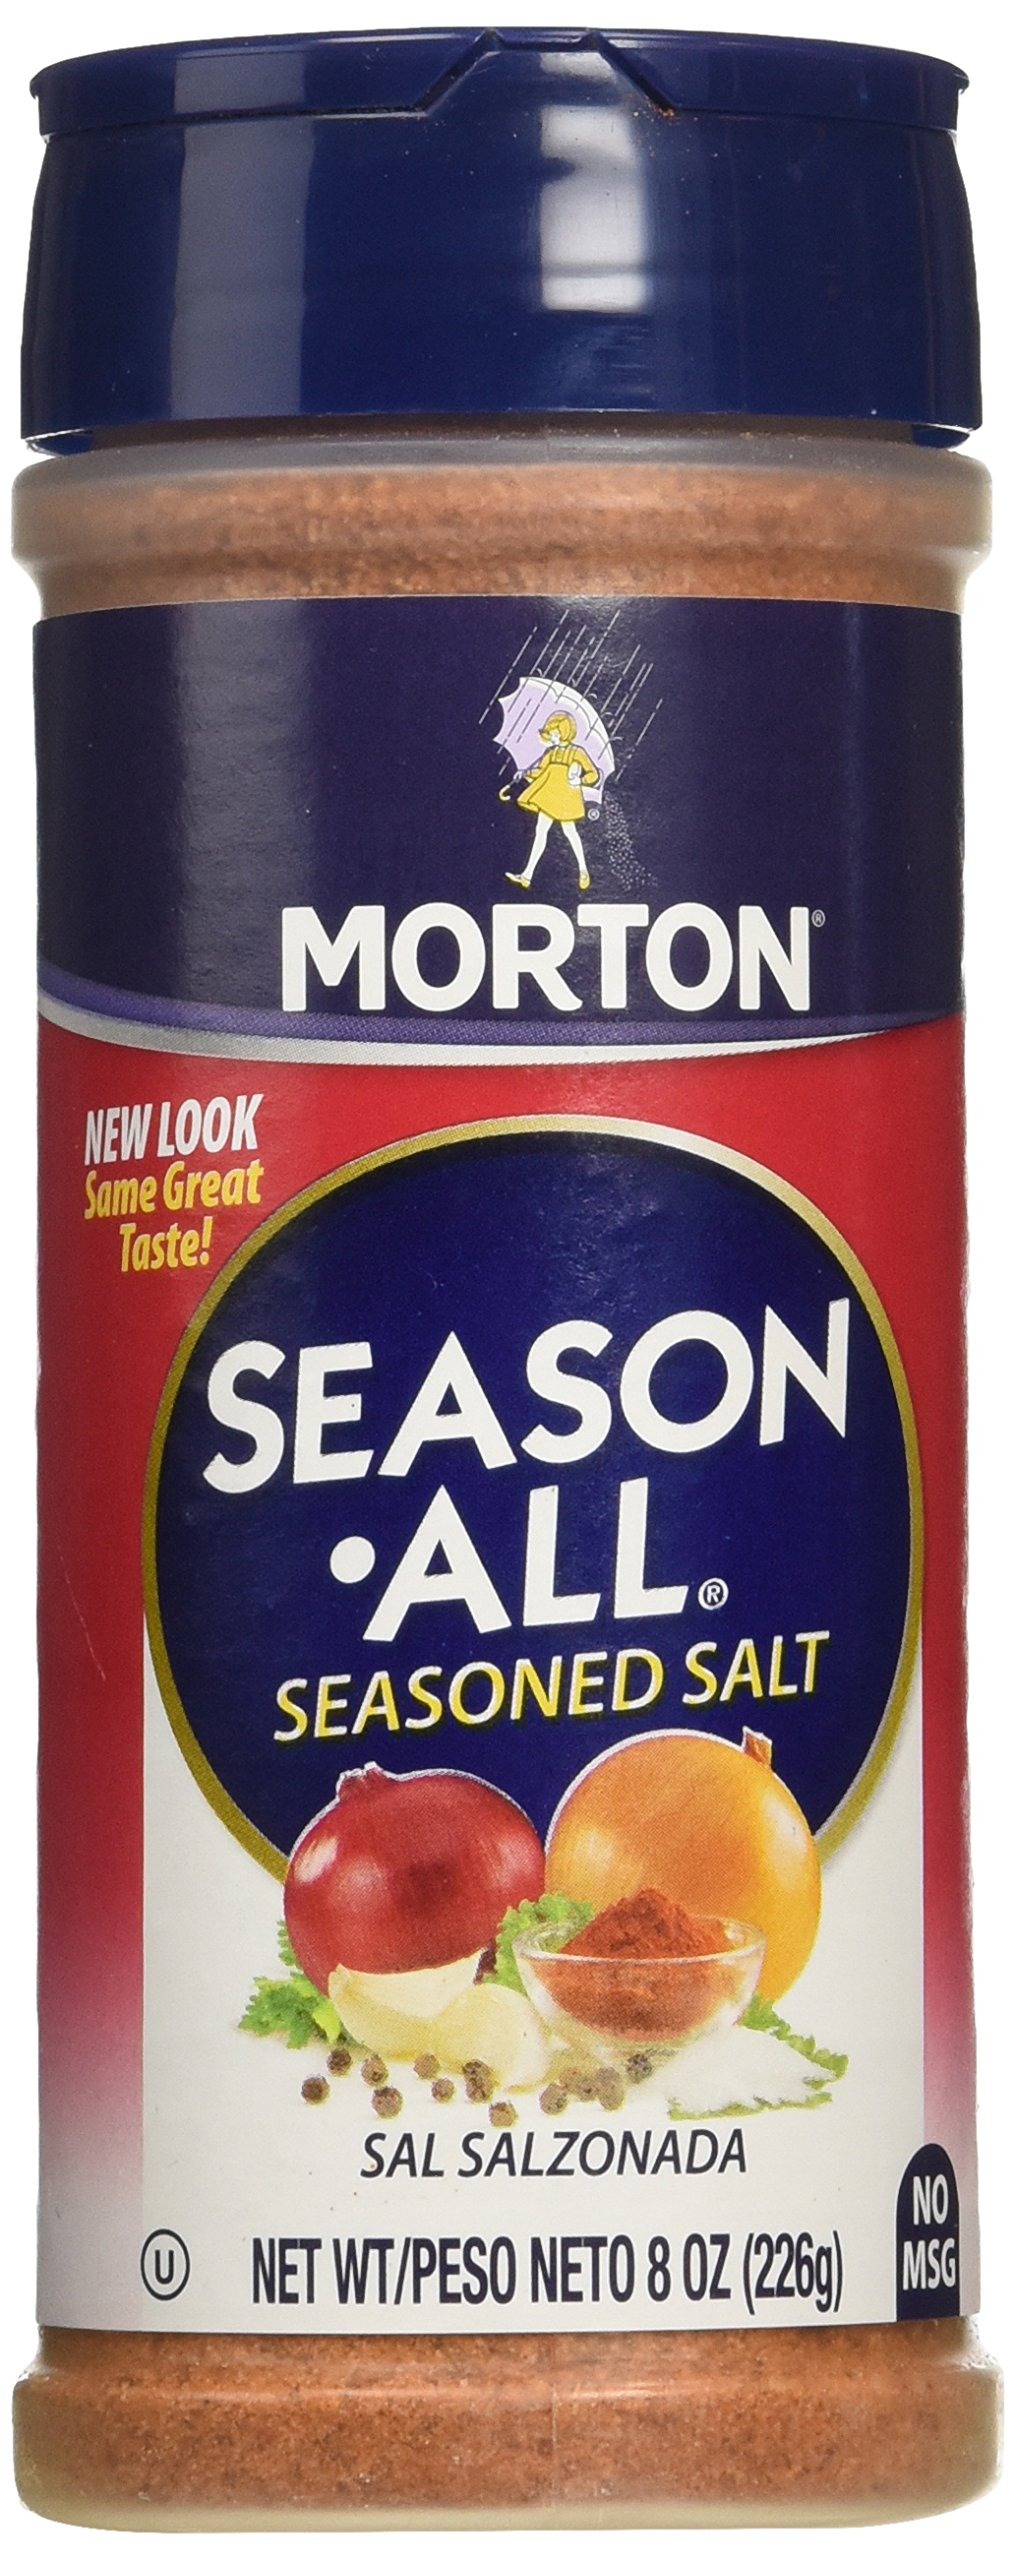
Item Name: Morton Salt Season-All Seasoned Salt, 8 Ounce (Pack of 2)
Bullet Point 1: All-purpose blend of spices tastes great on beef, poultry, ribs, and pork
Bullet Point 2: Also applicable on appetizers, fries, potatoes, vegetables, and side dishes
Bullet Point 3: Fast and easy solution to transform plain recipes into flavorful menu items
Bullet Point 4: A blend of salt, and savory spices, including paprika, black pepper, onion, and garlic, with a hint of chili pepper
Bullet Point 5: No MSG
Value: 16.0
Unit: Ounce

Price: 2.44